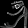
Label: Sandal